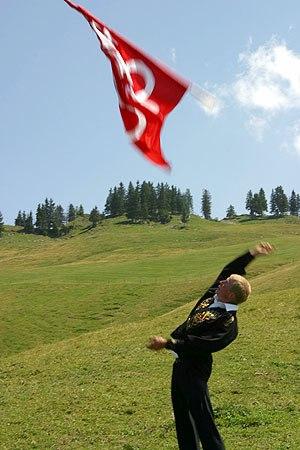
Le lancer de drapeau, est un jeu d'adresse traditionnel suisse consistant à agiter un drapeau d'un format donné de droite à gauche, à l'envoyer en l'air et à le rattraper par le manche.
La culture de la Suisse est l'ensemble des signes distinctifs qui caractérisent la société suisse. Elle englobe les traditions, les croyances, le patrimoine commun, les langues, la politique culturelle suisse, les moyens d'encouragement et de diffusion de la culture, les manifestations et lieux de culture ainsi que les arts pratiqués en Suisse ou par des Suisses.
Les fêtes, coutumes et jours fériés en Suisse ont des racines variées, en raison de la diversité linguistique et religieuse ainsi que de l'organisation territoriale de ce pays multiculturel.